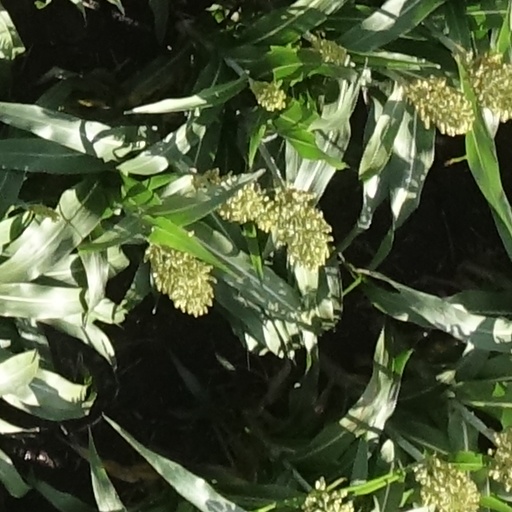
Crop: sorghum